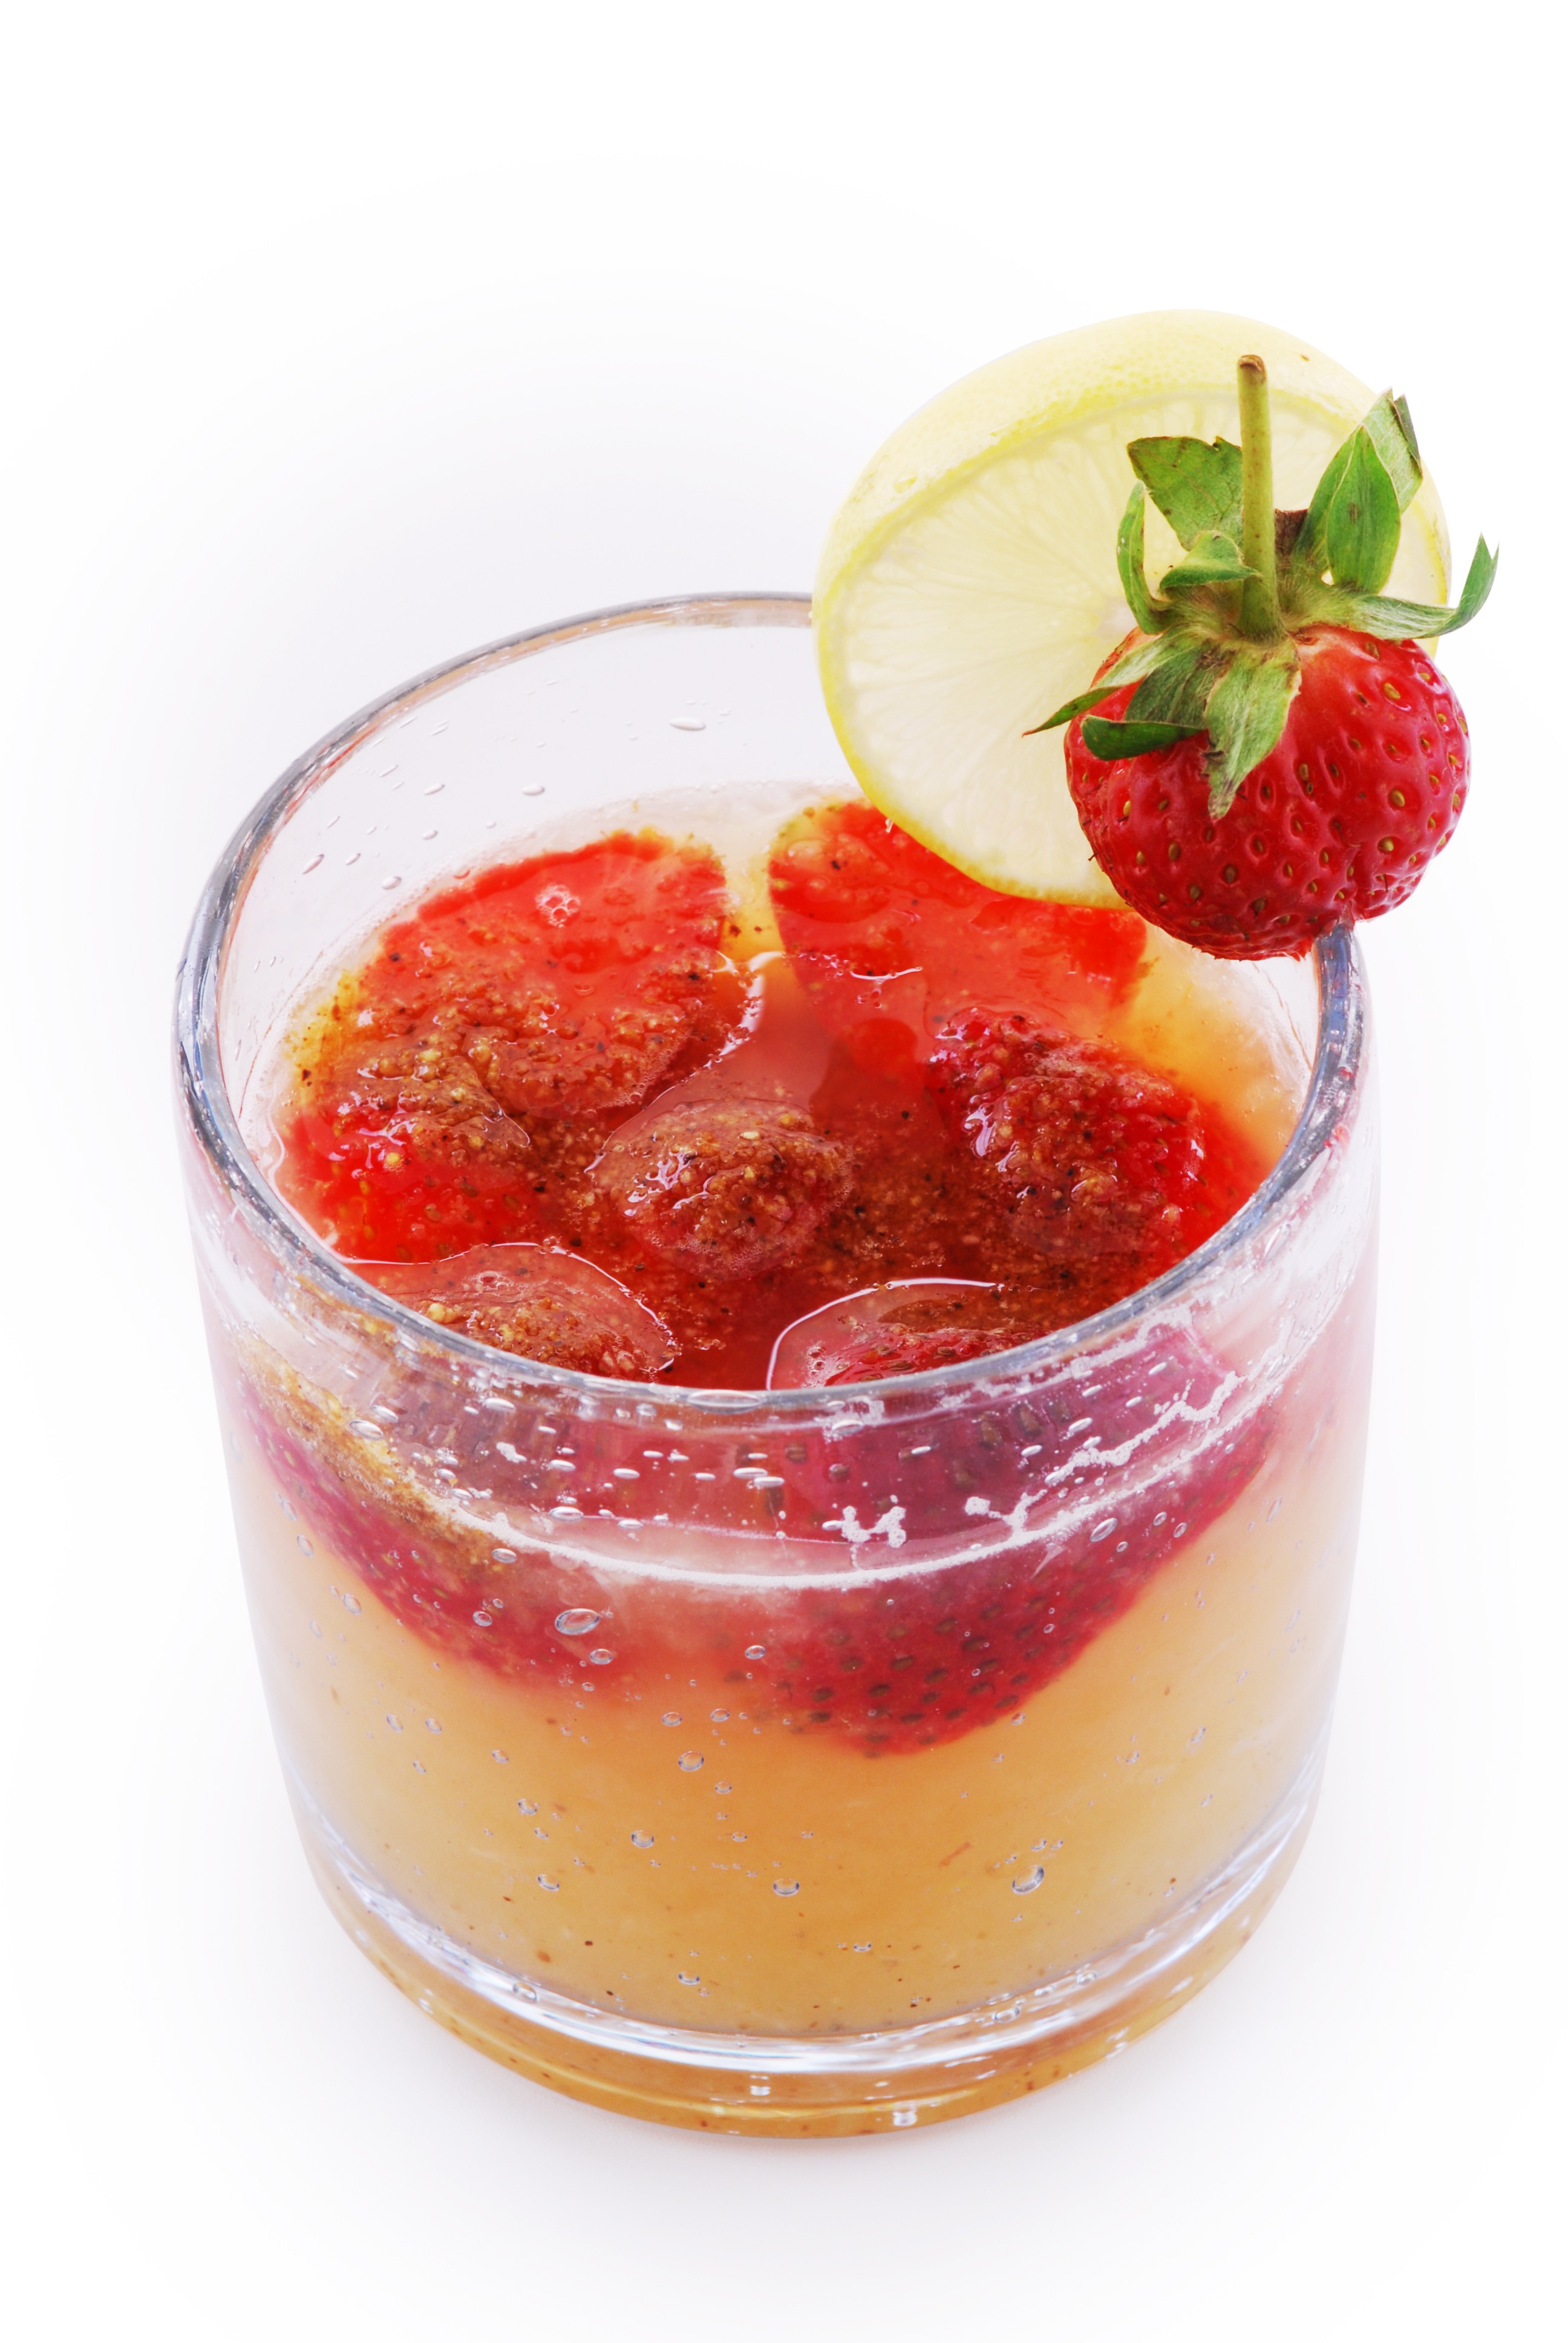
plant, raspberry, fruit, dish, food, produce, fresh, drink, dessert, lemon, cocktail, strawberry, juice, strawberries, flowering plant, fruit juice, compote, strawberry juice, fresh juice, strawberry lemon juice